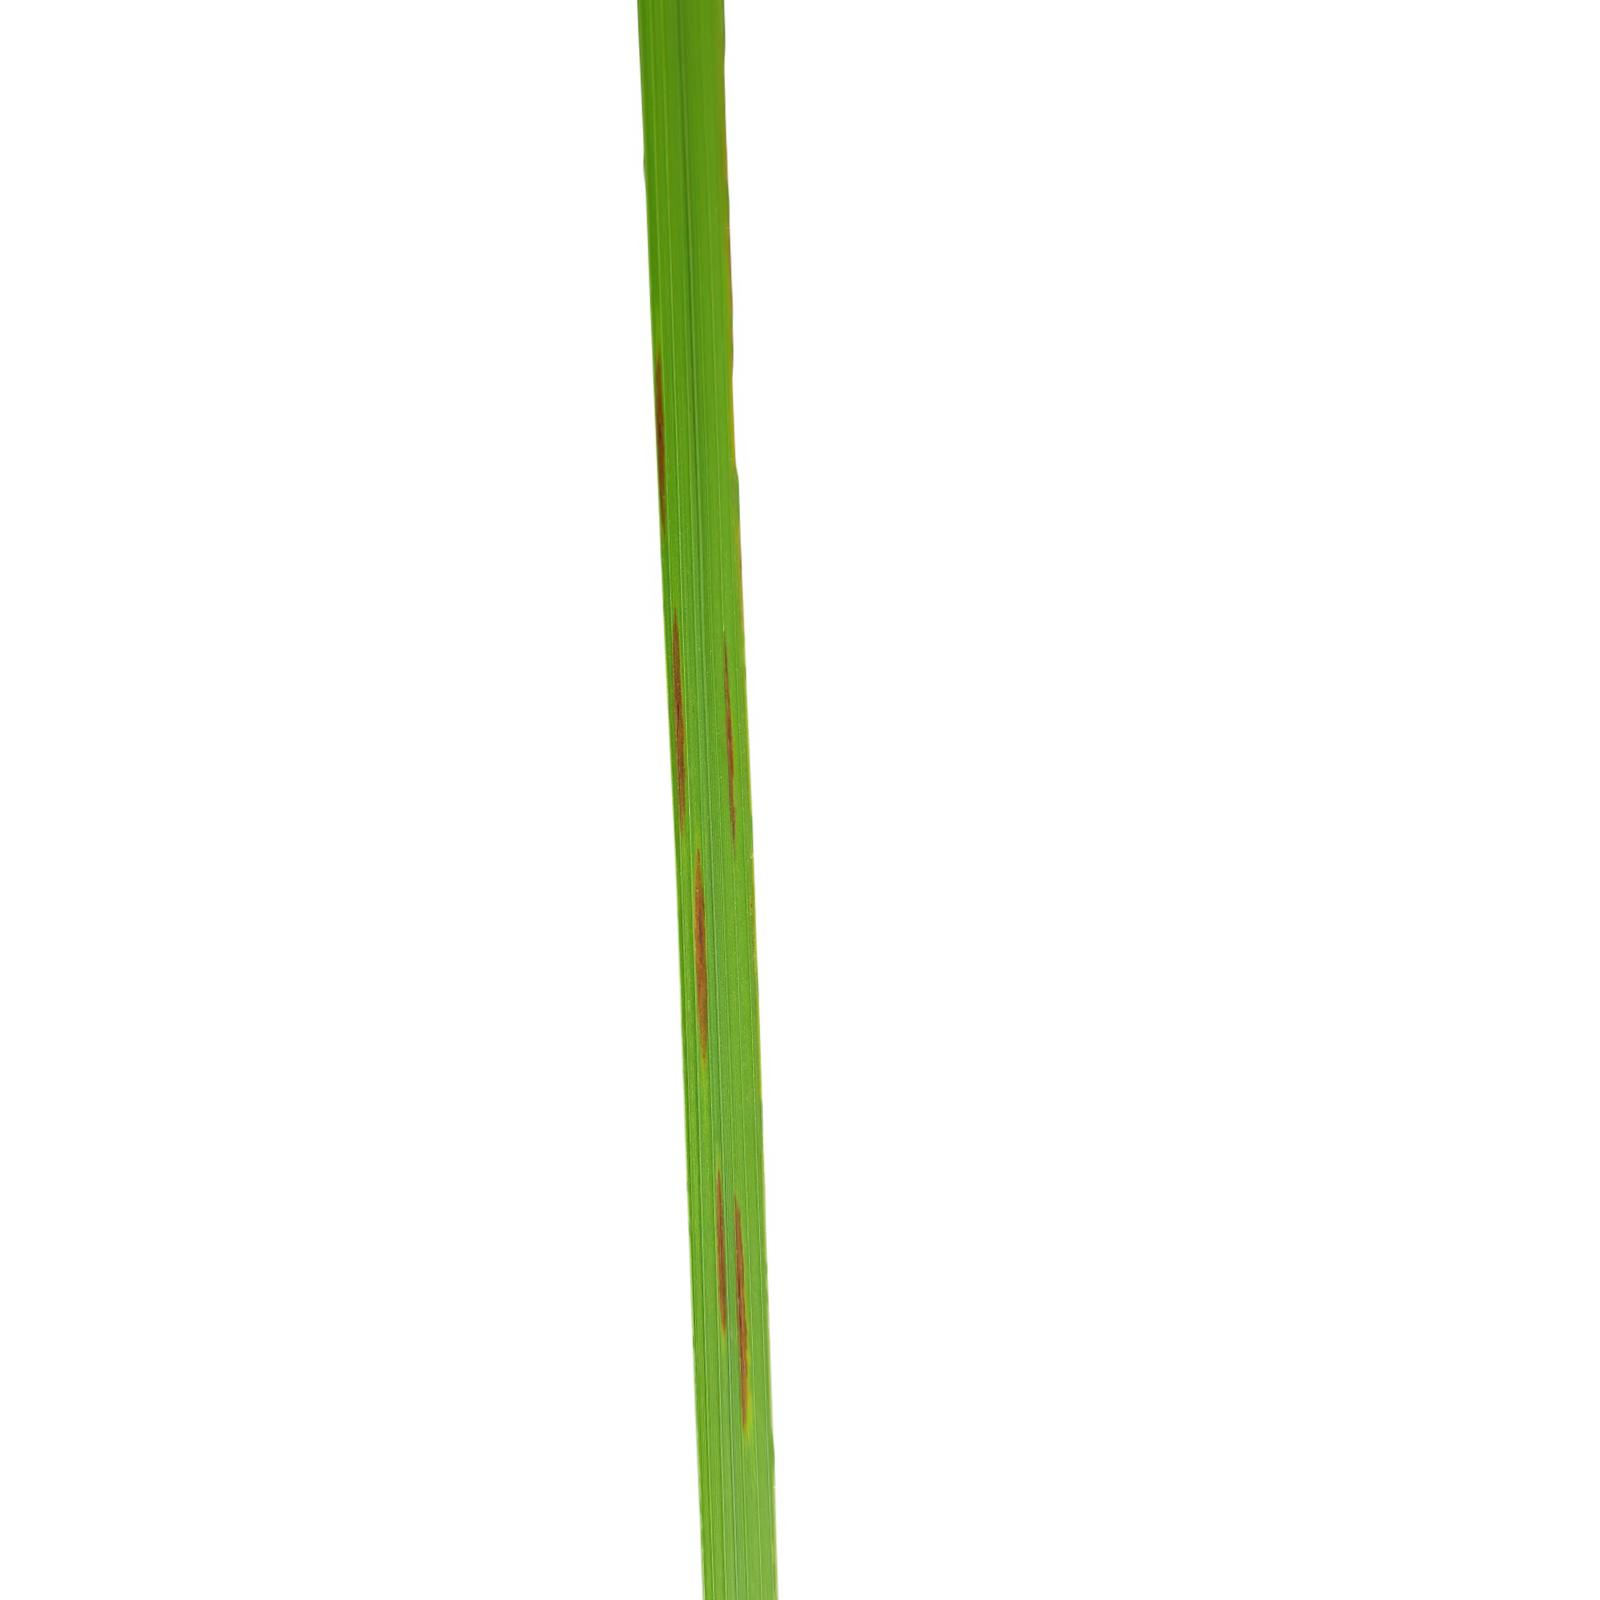
Nhãn: Bệnh Gạch Nâu ( Narrow Brown Spot )